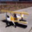
Label: airplane